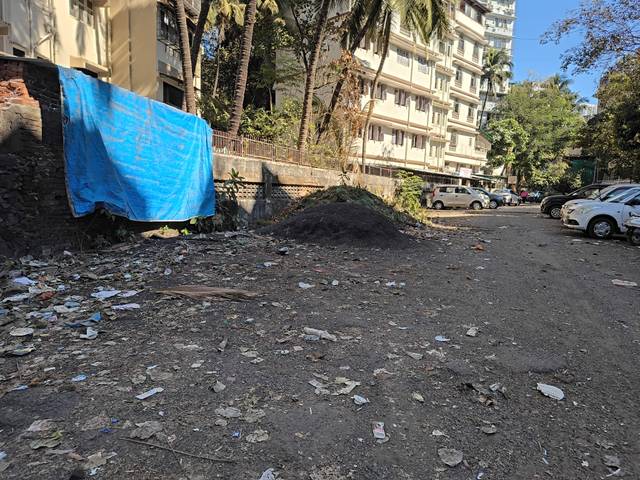
Region: India
Coordinates: 19.164, 72.856